List of international trips made by presidents of the United States

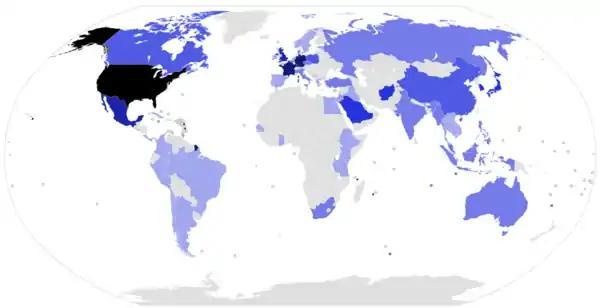
Countries visited by Barack Obama during his presidency,

Barack Obama made 52 trips to 58 countries (in addition to visiting the West Bank) during his presidency. He set the record as the most-traveled president for any first year in office: he took the most trips, visited the most countries, and spent the most days abroad. Obama made ten trips to 21 countries (four countries were visited twice) and was out of the U.S. a total of 37 days. The one geopolitical region that he never visited was Central Asia; this region has never been visited by a sitting U.S. president.